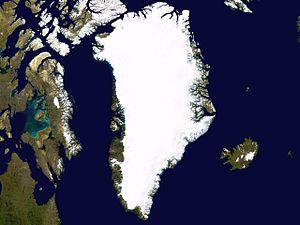
Le Groenland est un pays constitutif du royaume du Danemark et un territoire d'outre-mer associé à l'Union européenne, situé entre les océans Arctique et Atlantique, à l'est de l'archipel Arctique, au nord-est de l'Amérique du Nord. Bien qu'appartenant physiographiquement au continent nord-américain, le Groenland a été politiquement et culturellement associé à l'Europe — en particulier à la Norvège et au Danemark, les puissances coloniales, ainsi qu'à l'île voisine d'Islande — pendant plus d'un millénaire. Le Groenland est la deuxième plus grande île du monde. Plus des trois quarts de son territoire sont couverts par la seule calotte glaciaire contemporaine en dehors de l'Antarctique. Avec une population de 56 081 habitants au 1ᵉʳ janvier 2020, il est le pays le moins densément peuplé au monde.
Un inlandsis est un glacier de très grande étendue se présentant sous la forme d'une nappe de glace recouvrant la terre ferme et qui peut atteindre plusieurs milliers de mètres d'épaisseur. Ils peuvent se prolonger à la surface de la mer en formant des barrières de glace. Sur Terre, il n'en existe que deux de nos jours : l'inlandsis de l'Antarctique, le plus étendu, et l'inlandsis du Groenland.